Unification of Italy

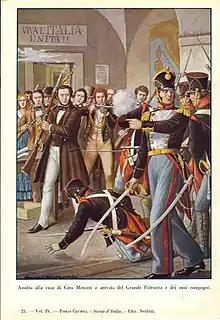
Ciro Menotti and his compatriots clashed with the army.

The leader of the 1821 revolutionary movement in Piedmont was Santorre di Santarosa, who wanted to remove the Austrians and unify Italy under the House of Savoy. The Piedmont revolt started in Alessandria, where troops adopted the green, white, and red "tricolore" of the Cisalpine Republic. King Victor Emmanuel I abdicated in response, and the regent for the new king, Prince Charles Albert, approved a new constitution to appease the revolutionaries, but when King Charles Felix returned he disavowed the constitution and requested assistance from the Holy Alliance. Di Santarosa's troops were defeated, and the would-be Piedmontese revolutionary fled to Paris.